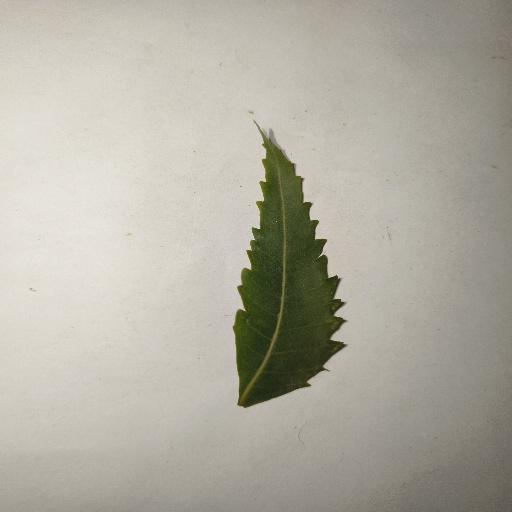
Species: Neem
Leaf condition: Healthy Leaf